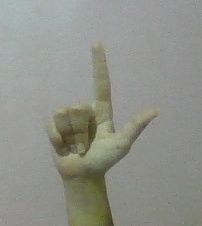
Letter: laam